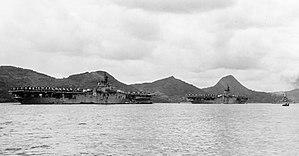
La bataille de Haman est un engagement dans le cadre de la bataille du périmètre de Busan entre les forces de l’ONU et celles de la Corée du Nord au début de la guerre de Corée ; elle se déroule du 31 août au 19 septembre 1950, à proximité du district de Haman en Corée du Sud. La bataille se termine par la victoire des Nations unies après que de nombreuses troupes des États-Unis et de la République de Corée ont repoussé une puissante attaque nord-coréenne contre la ville de Haman.